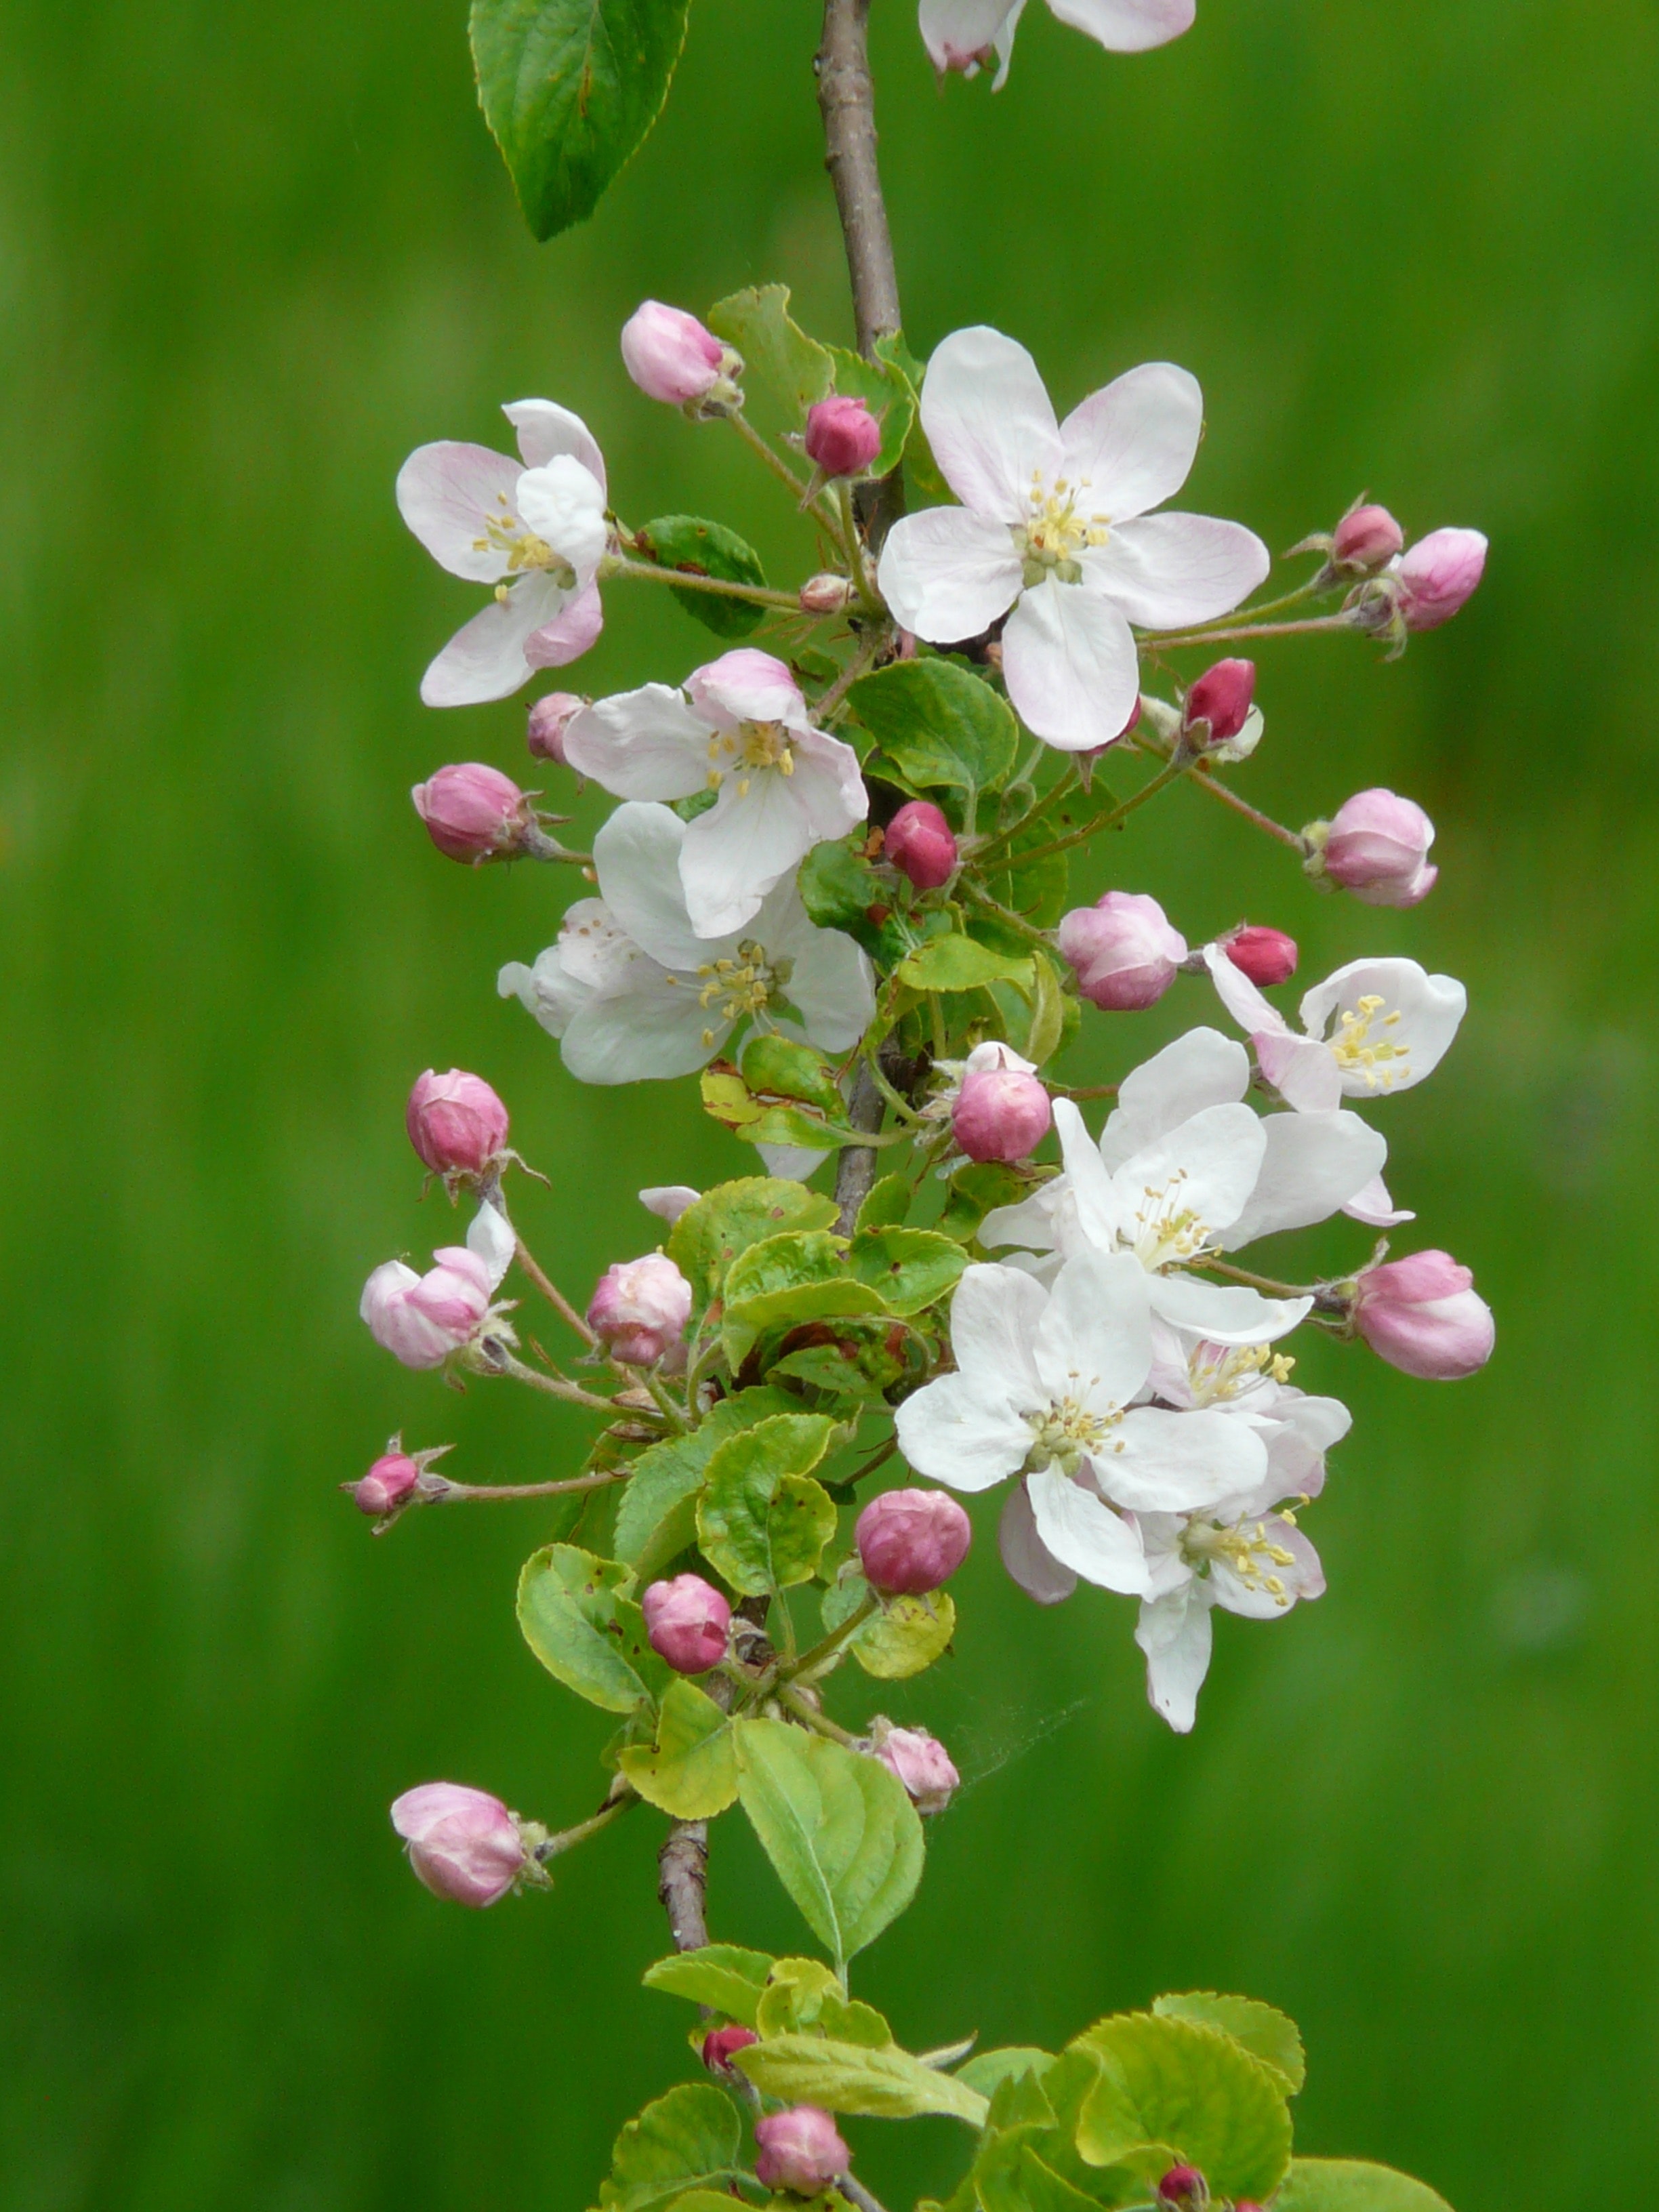
flowering plant, flower, white, plant, blossom, spring, petal, fire cherry, malus, smartweed buckwheat family, perennial plant